Mathias Autret

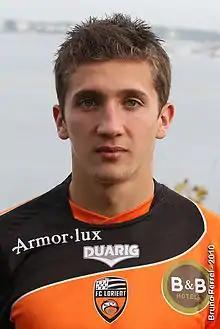
Autret with Lorient in 2010

Mathias Autret (born 1 March 1991) is a French professional footballer who plays as a left winger. He is a former France youth international, having made two appearances for the under-19 team in 2010.